Contracted (film)

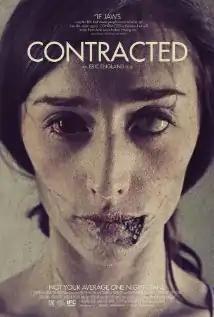
Theatrical release poster

Contracted is a 2013 American zombie-body horror independent film written and directed by Eric England. It was first released on November 23, 2013, in the United States and stars Najarra Townsend as a young woman that finds herself suffering from a mysterious sexually transmitted disease after a rape. It has been compared to the 2012 film "Thanatomorphose", with which it shares similarities. "Twitch Film" has criticized the movie for its marketing, in which England describes the character Samantha's rape as a "one night stand". Some of the cast from the first film reprise their roles in the 2015 sequel, "", written by Craig Walendziak and directed by Josh Forbes.